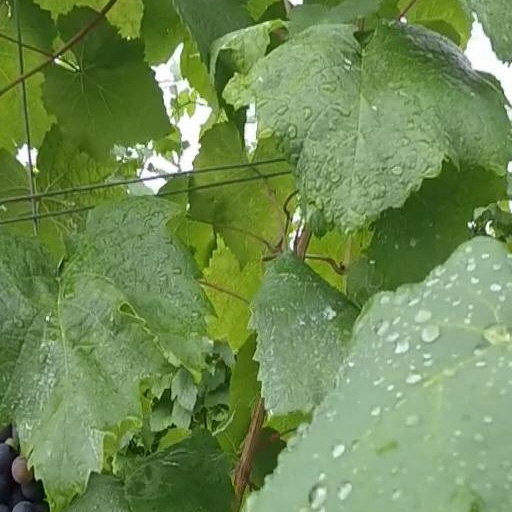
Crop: grape